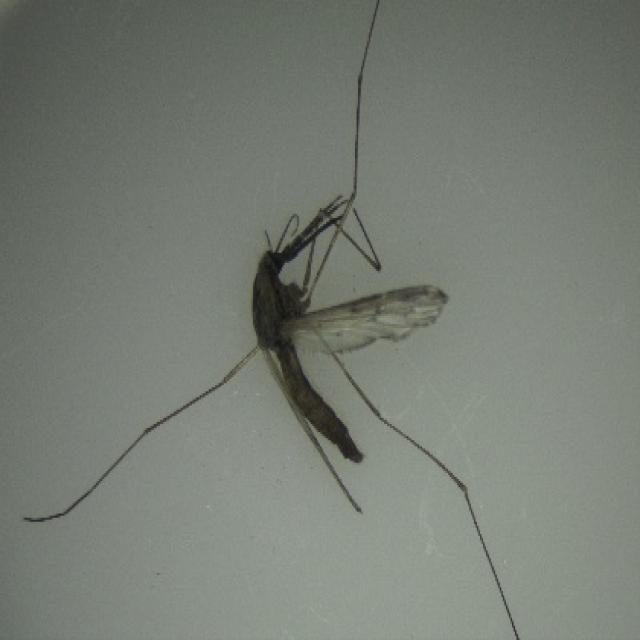
Species: anopheles_sinensis